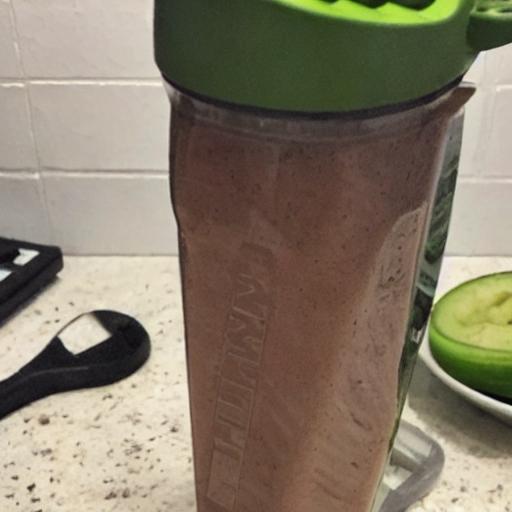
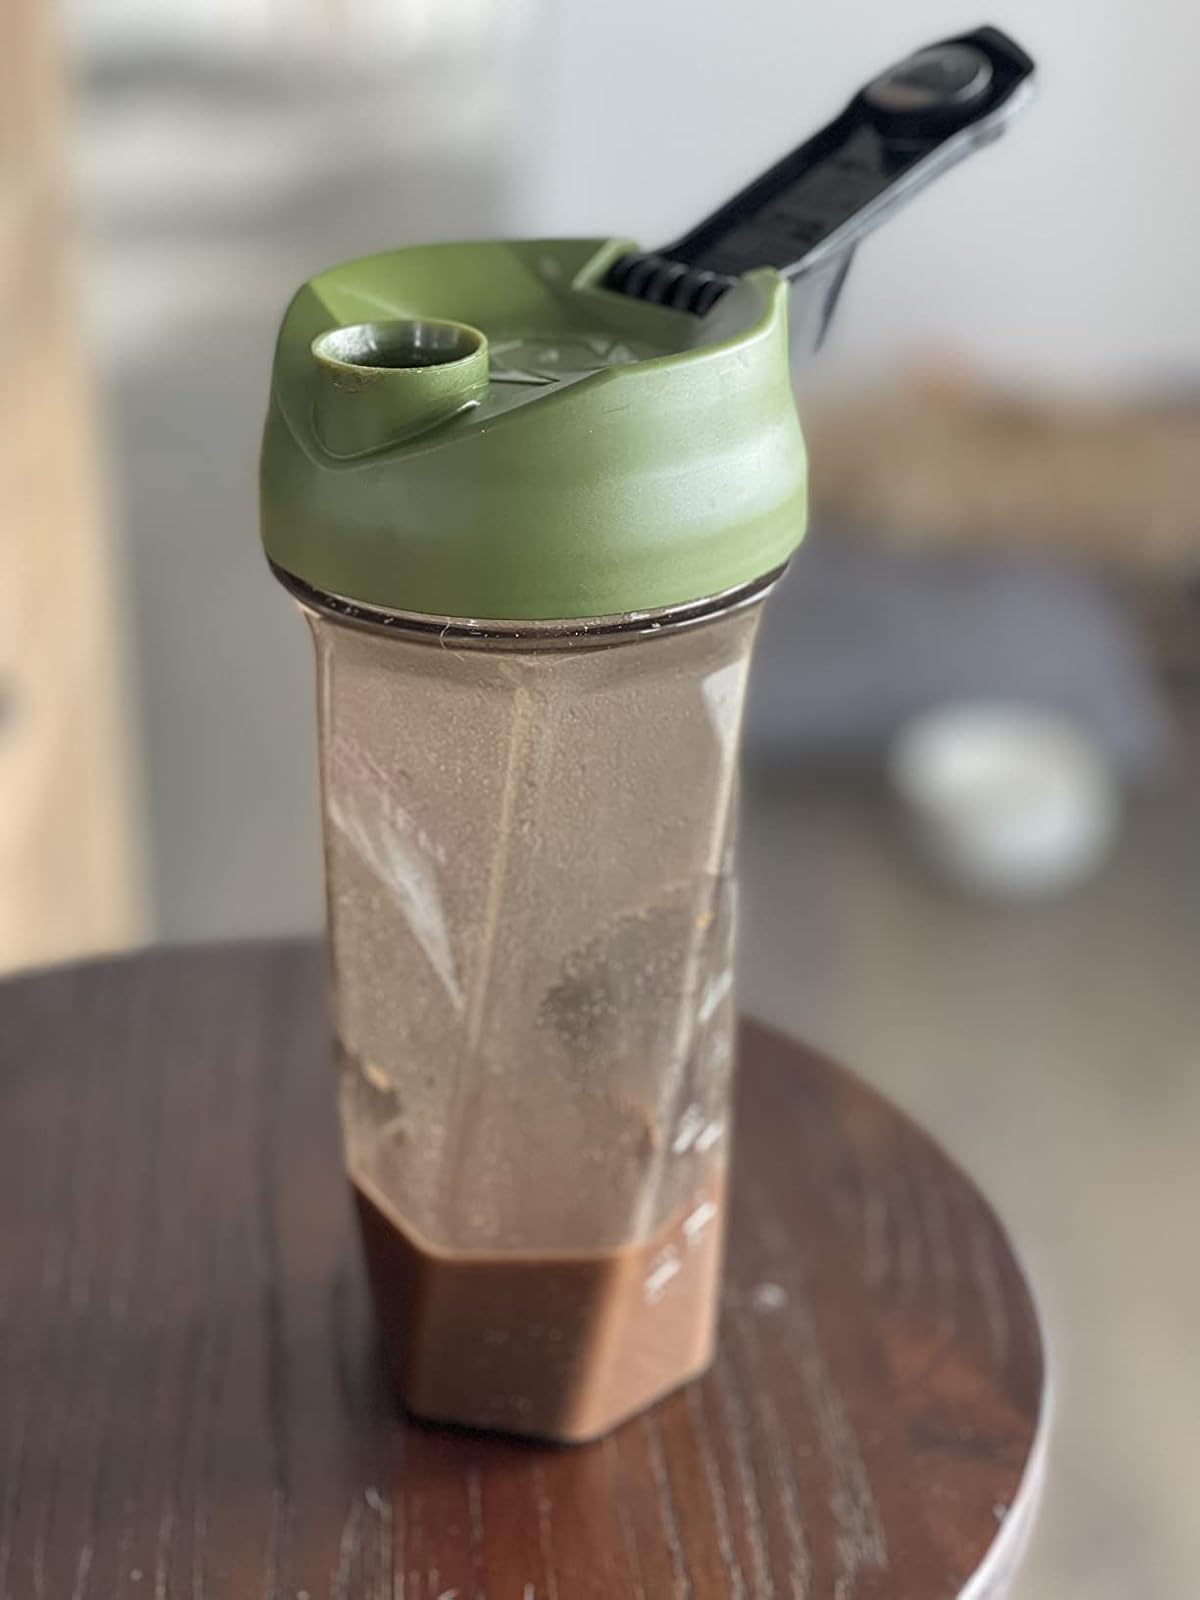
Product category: items_blender
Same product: no